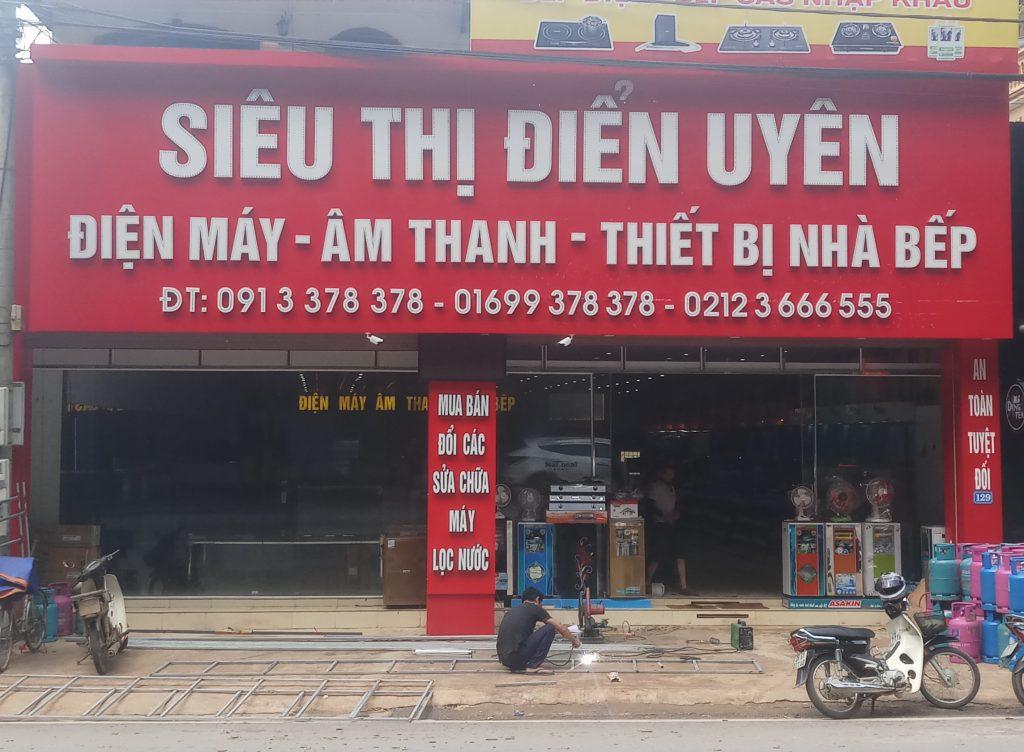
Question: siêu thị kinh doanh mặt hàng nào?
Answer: điện máy-âm thanh-thiết bị nhà bếp